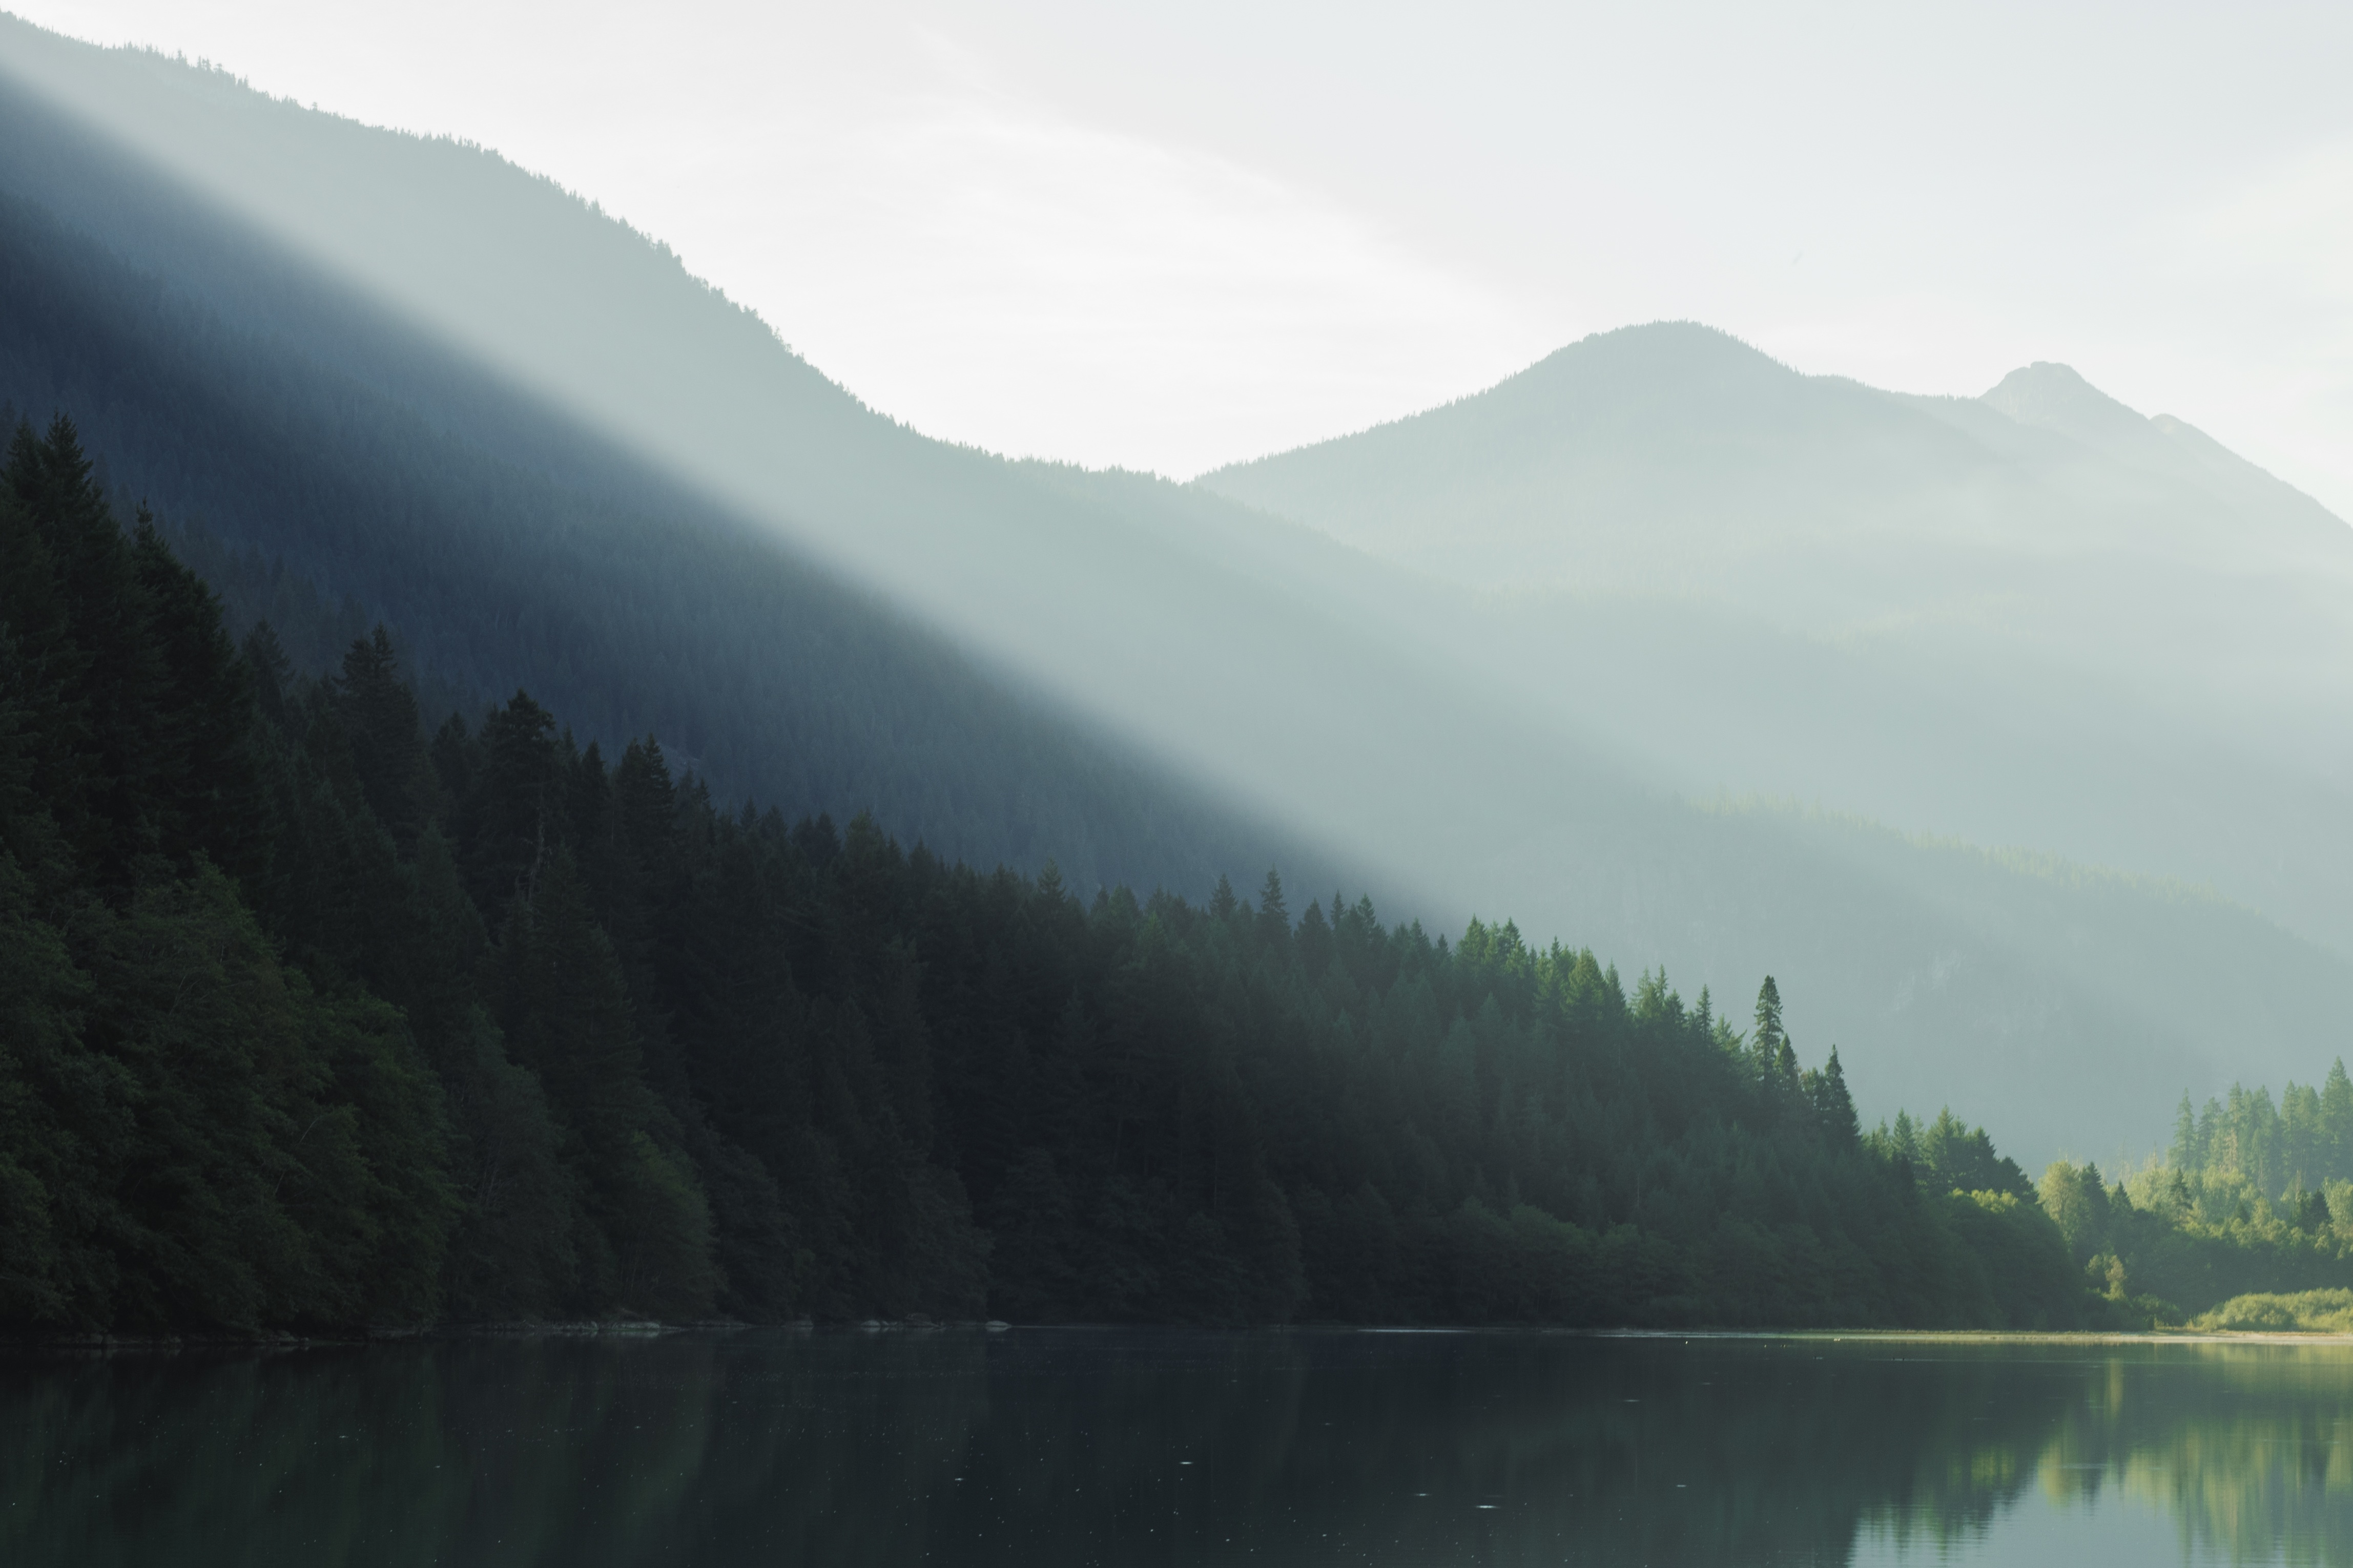
nature, forest, wilderness, mountain, cloud, fog, mist, morning, hill, lake, dawn, mountain range, pine, reflection, fjord, reservoir, ridge, alps, loch, landform, mountain pass, geographical feature, atmospheric phenomenon, mountainous landforms